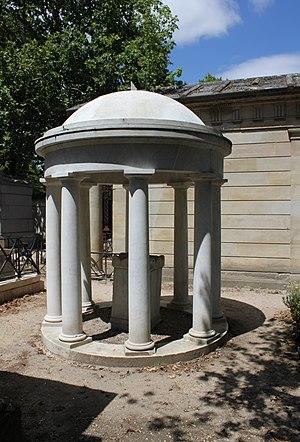
Sépulture de Mariano Luis de Urquijo (1768-1817), homme d'État espagnol. Rotonde en marbre blanc.vue d'ensemble